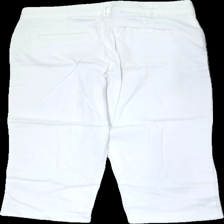
View: back
Type: Trousers
Category: Ladies
Brand: Not in the list
Brand text on label: counterparts
Colors: White
Material: 100% cotton
Cut: Cropped
Season: Summer
Damage location: top center
Price range: <50
Recommended usage: Reuse
Description: vita knäbyxor, lite håriga